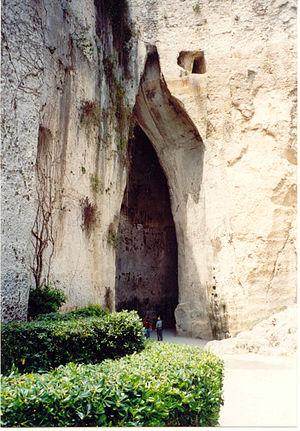
Le parc archéologique de Néapolis à Syracuse, rassemble, dans la partie nord de la cité antique, le théâtre grec, le sanctuaire d'Apollon Téménite, l'autel de Hiéron II, l'amphithéâtre romain, les différentes Latomies et des nécropoles.